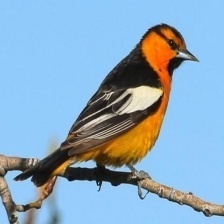
Species: BALTIMORE ORIOLE
Scientific name: ICTERUS GALBULA